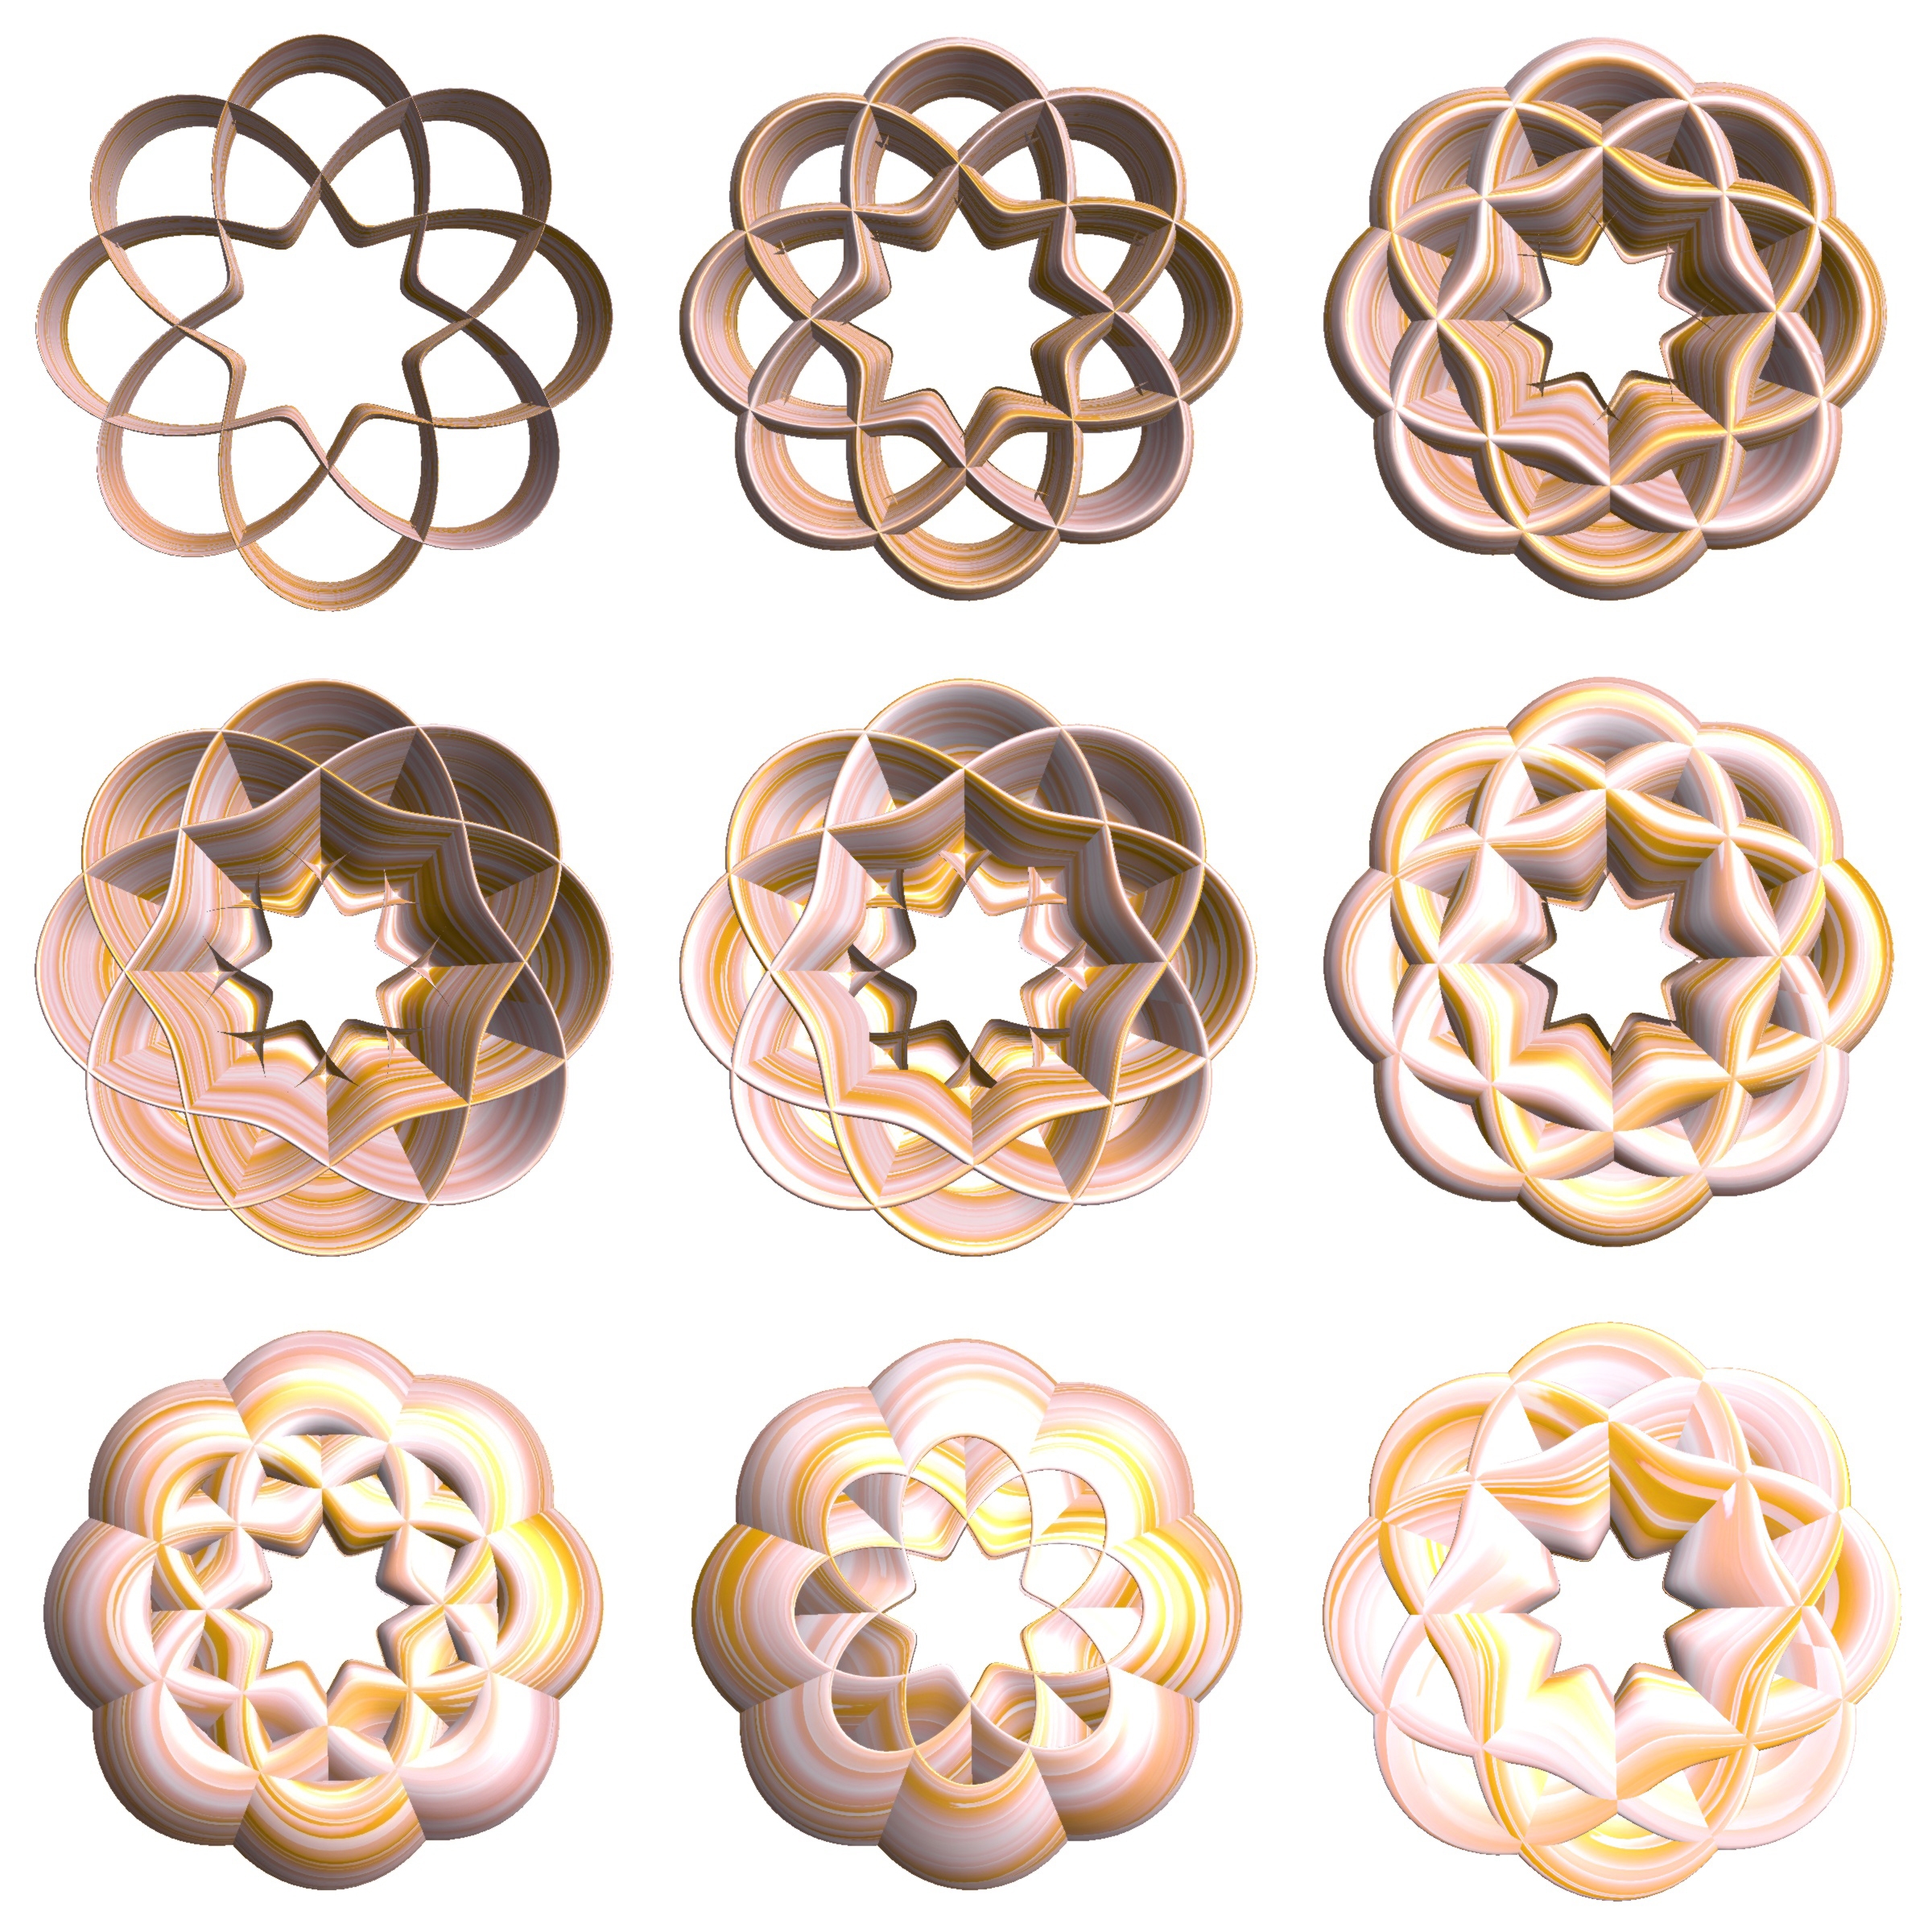
abstract, structure, texture, pattern, geometry, bead, circle, jewellery, sculpture, art, design, symmetry, 3d, graphic, shape, torus, mathematica, cg, parametricplot3d, code, program, algorithm, mapping, geometricsculpture, fashion accessory, body jewelry